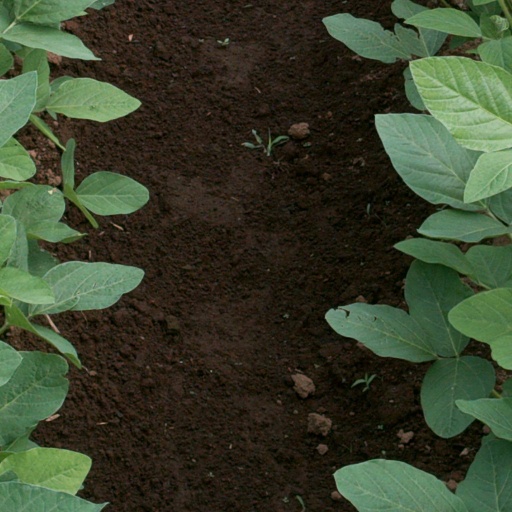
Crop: soybean